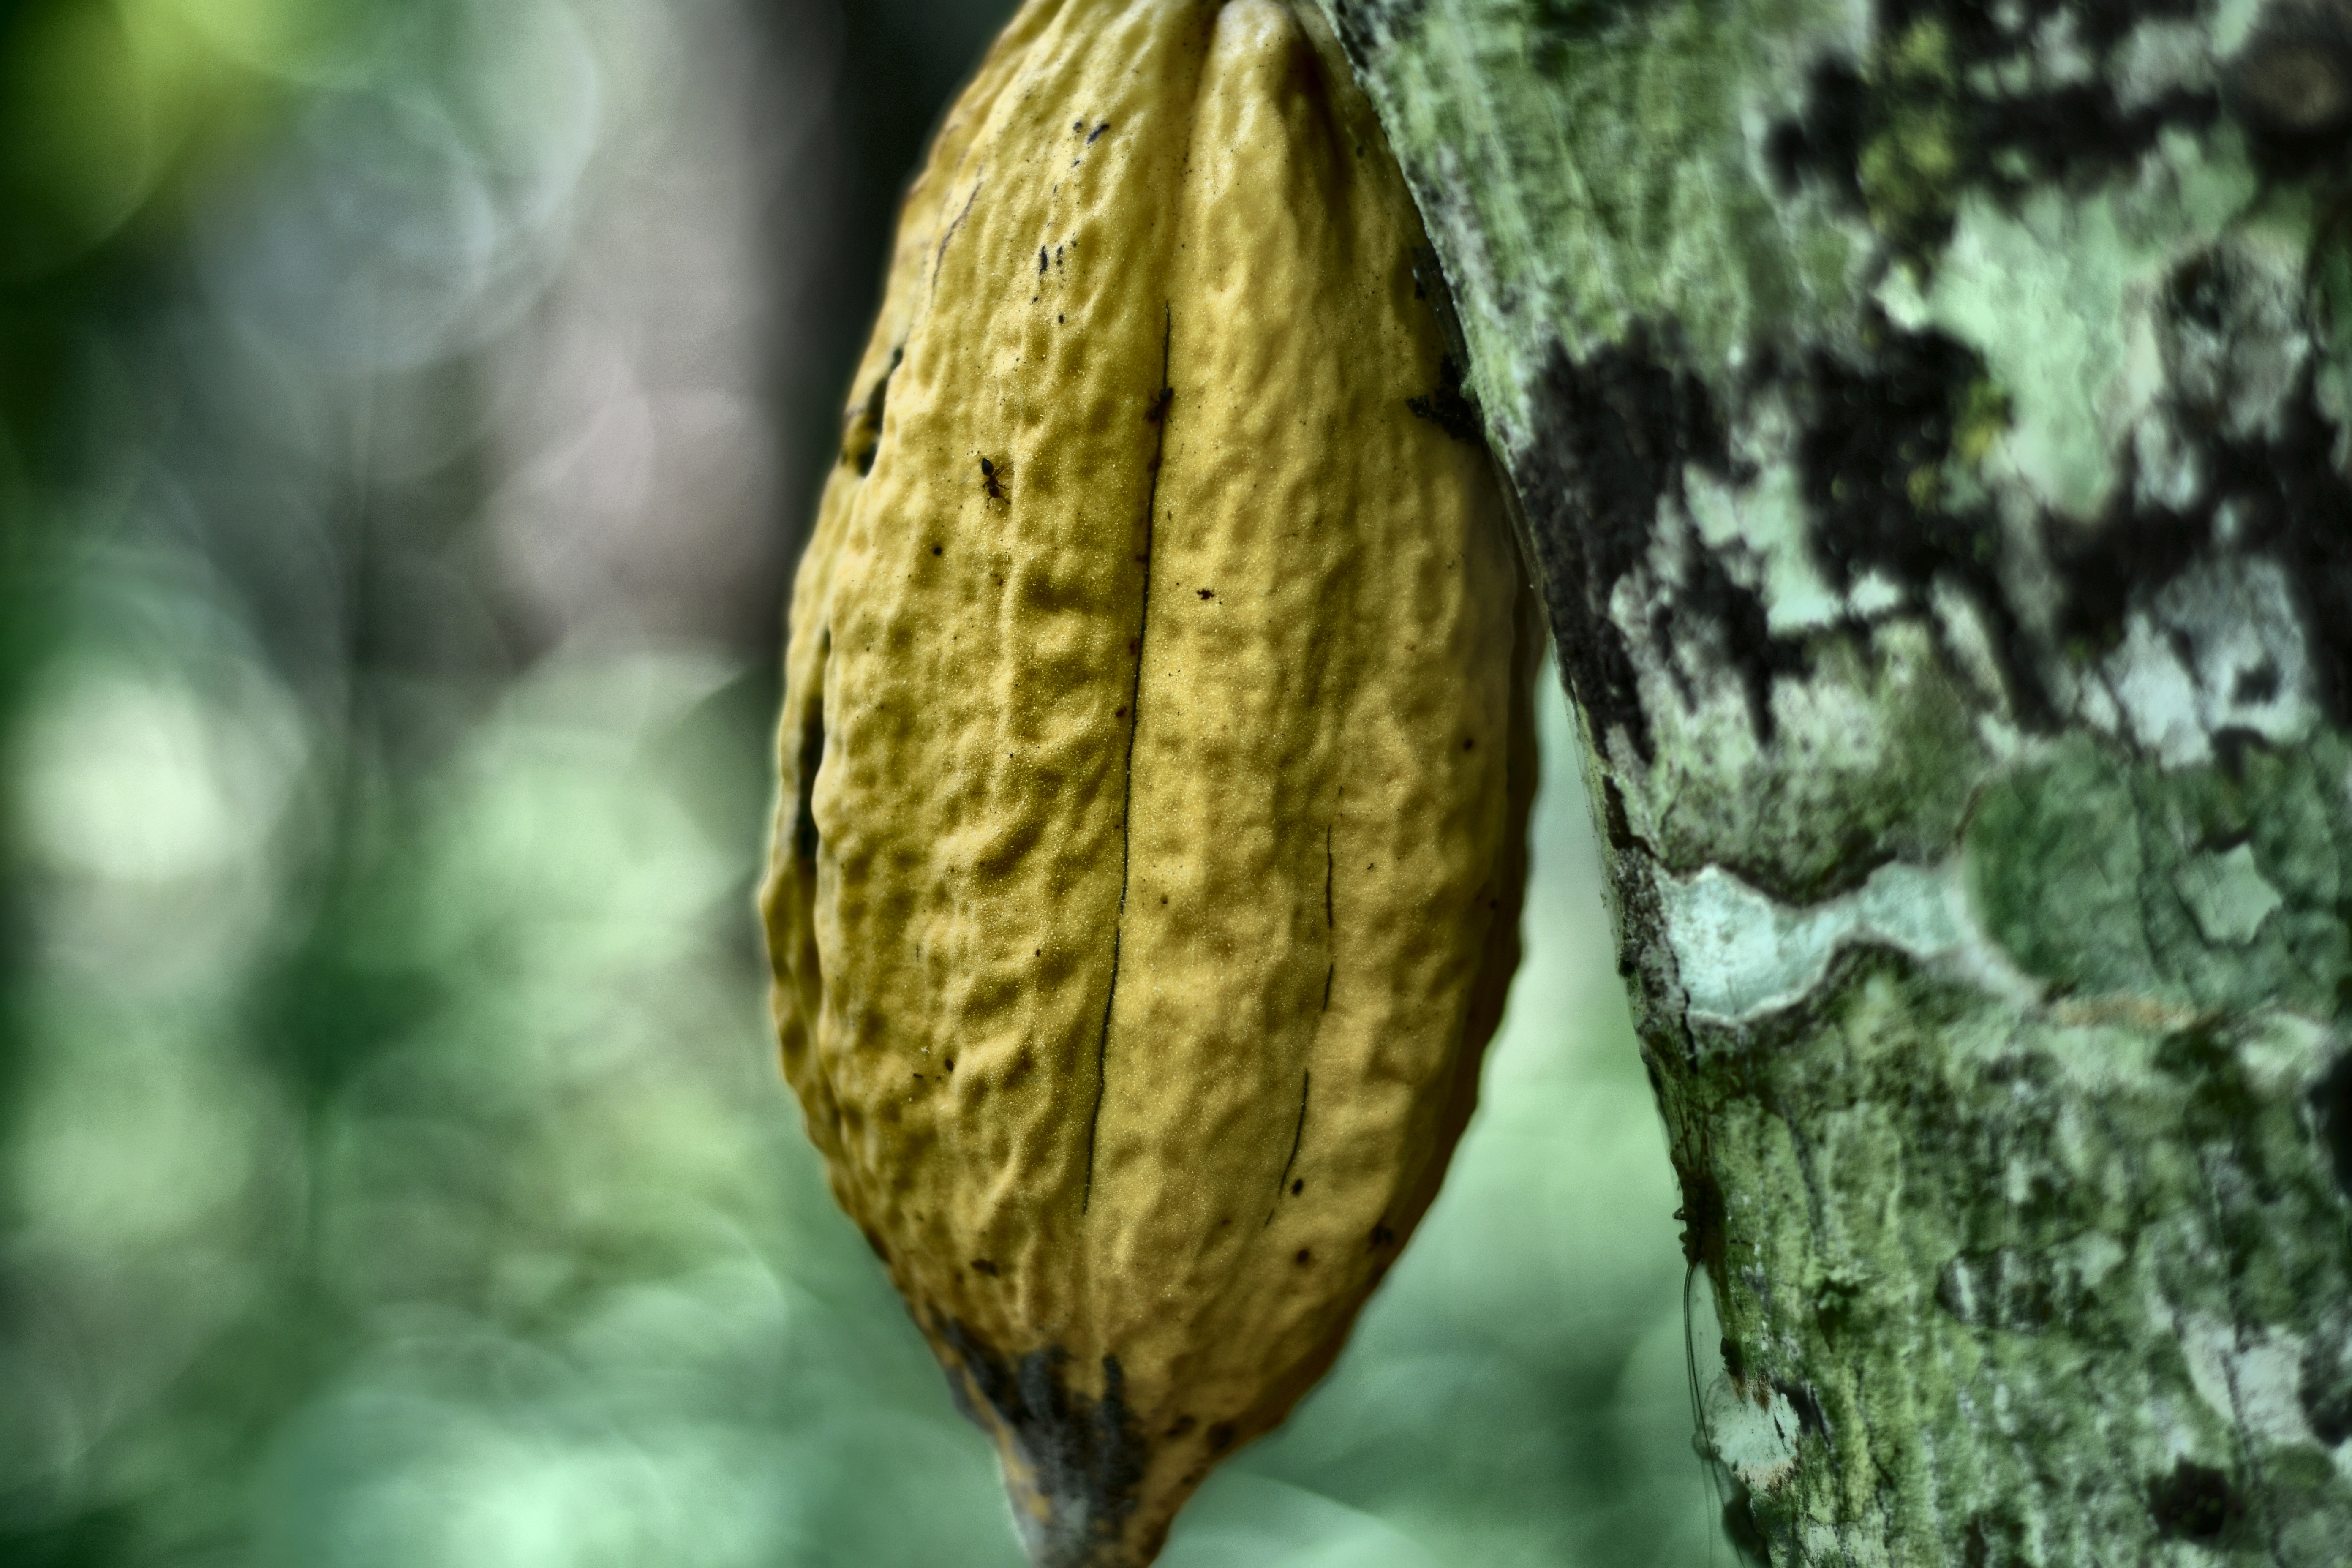
Maturity: mature
Variety: Angoleta